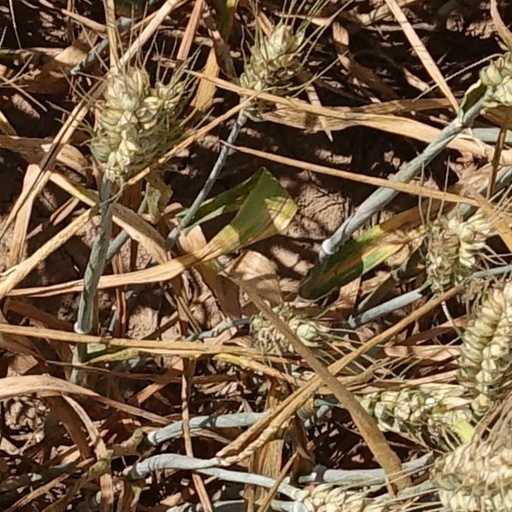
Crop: wheat